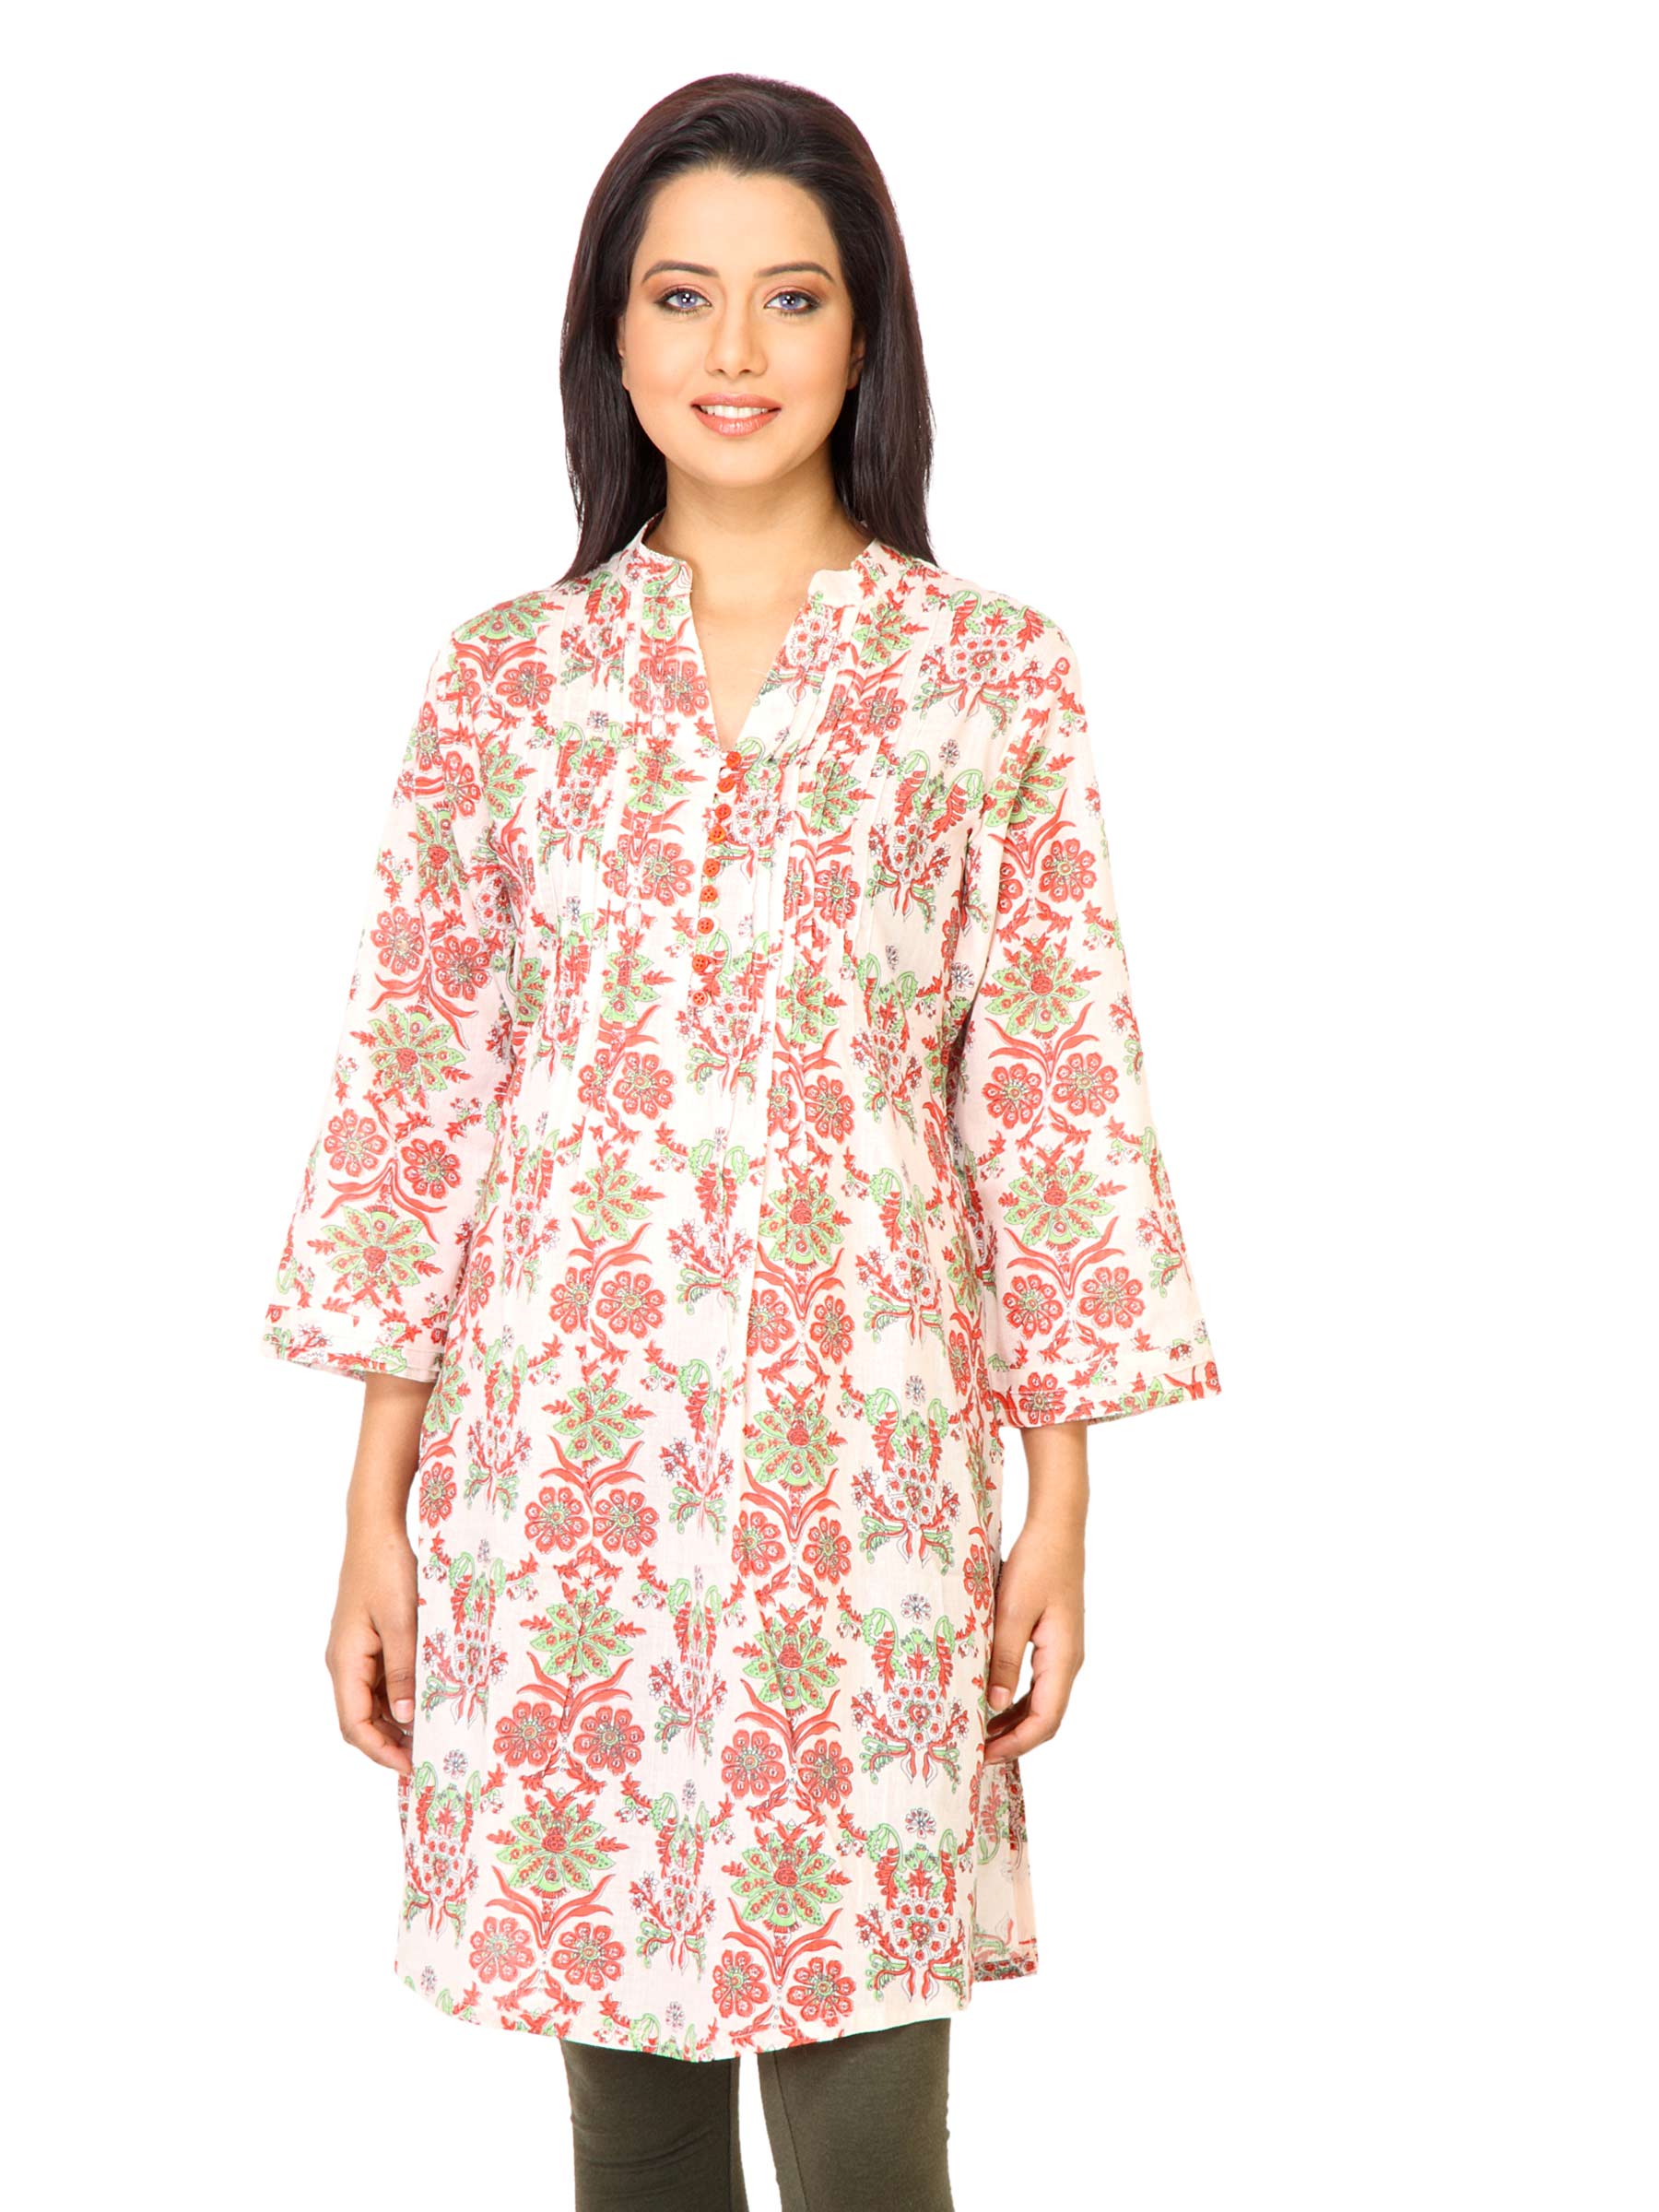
Diva Women Printed Cream Kurta
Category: Apparel / Topwear / Kurtas
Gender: Women
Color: Cream
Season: Fall 2011
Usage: Ethnic